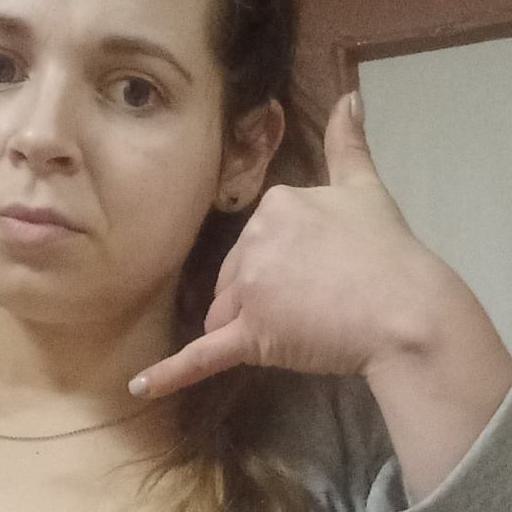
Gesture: call